Liberian cuisine

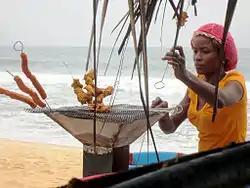
A beachside barbeque at Sinkor, Monrovia, Liberia

Liberian cuisine refers to the cuisine of Liberia. It is centered on rice, cassava, plantain, yam, tropical fruits and vegetables (potatoes, greens, cassava leaf, okra, cabbage), as well as fish and meat. Liberian cuisine is also influenced by African Americans through Americo-Liberians and Caribbean food and recipes.